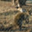
Label: kangaroo